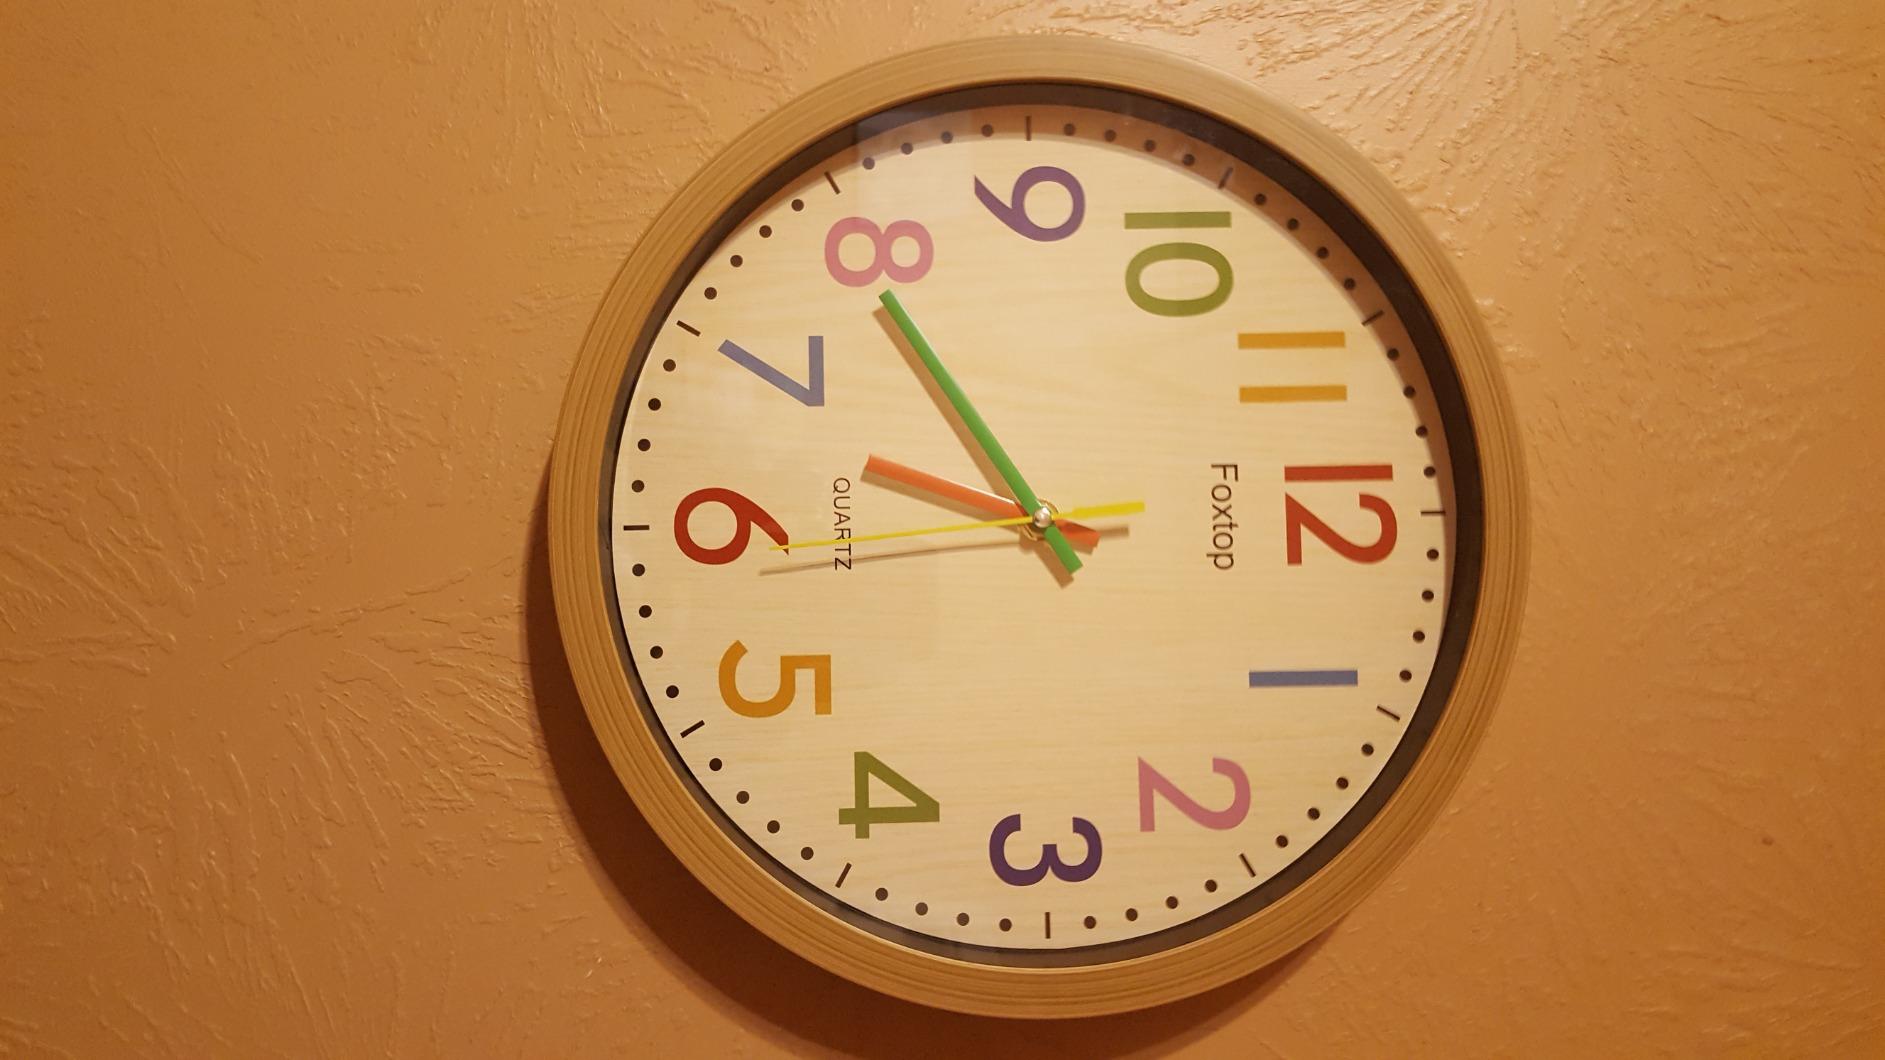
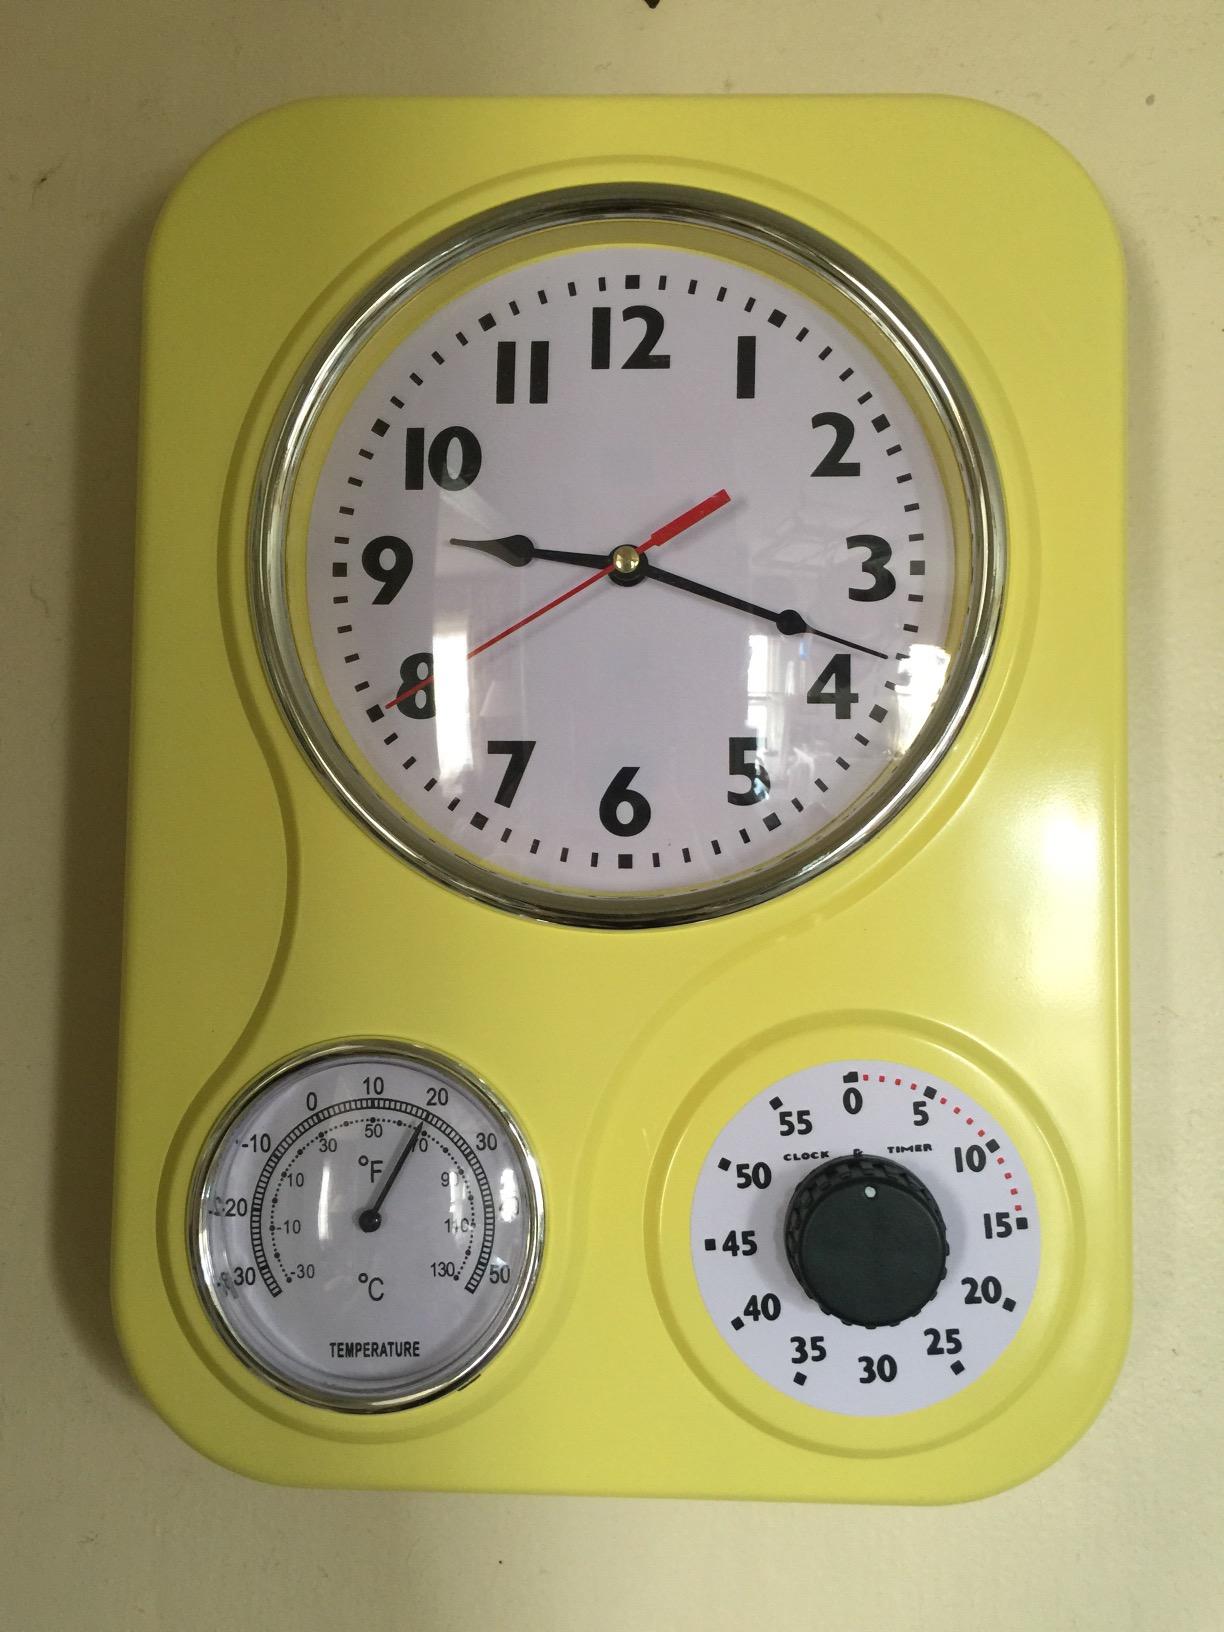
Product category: clock
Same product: no